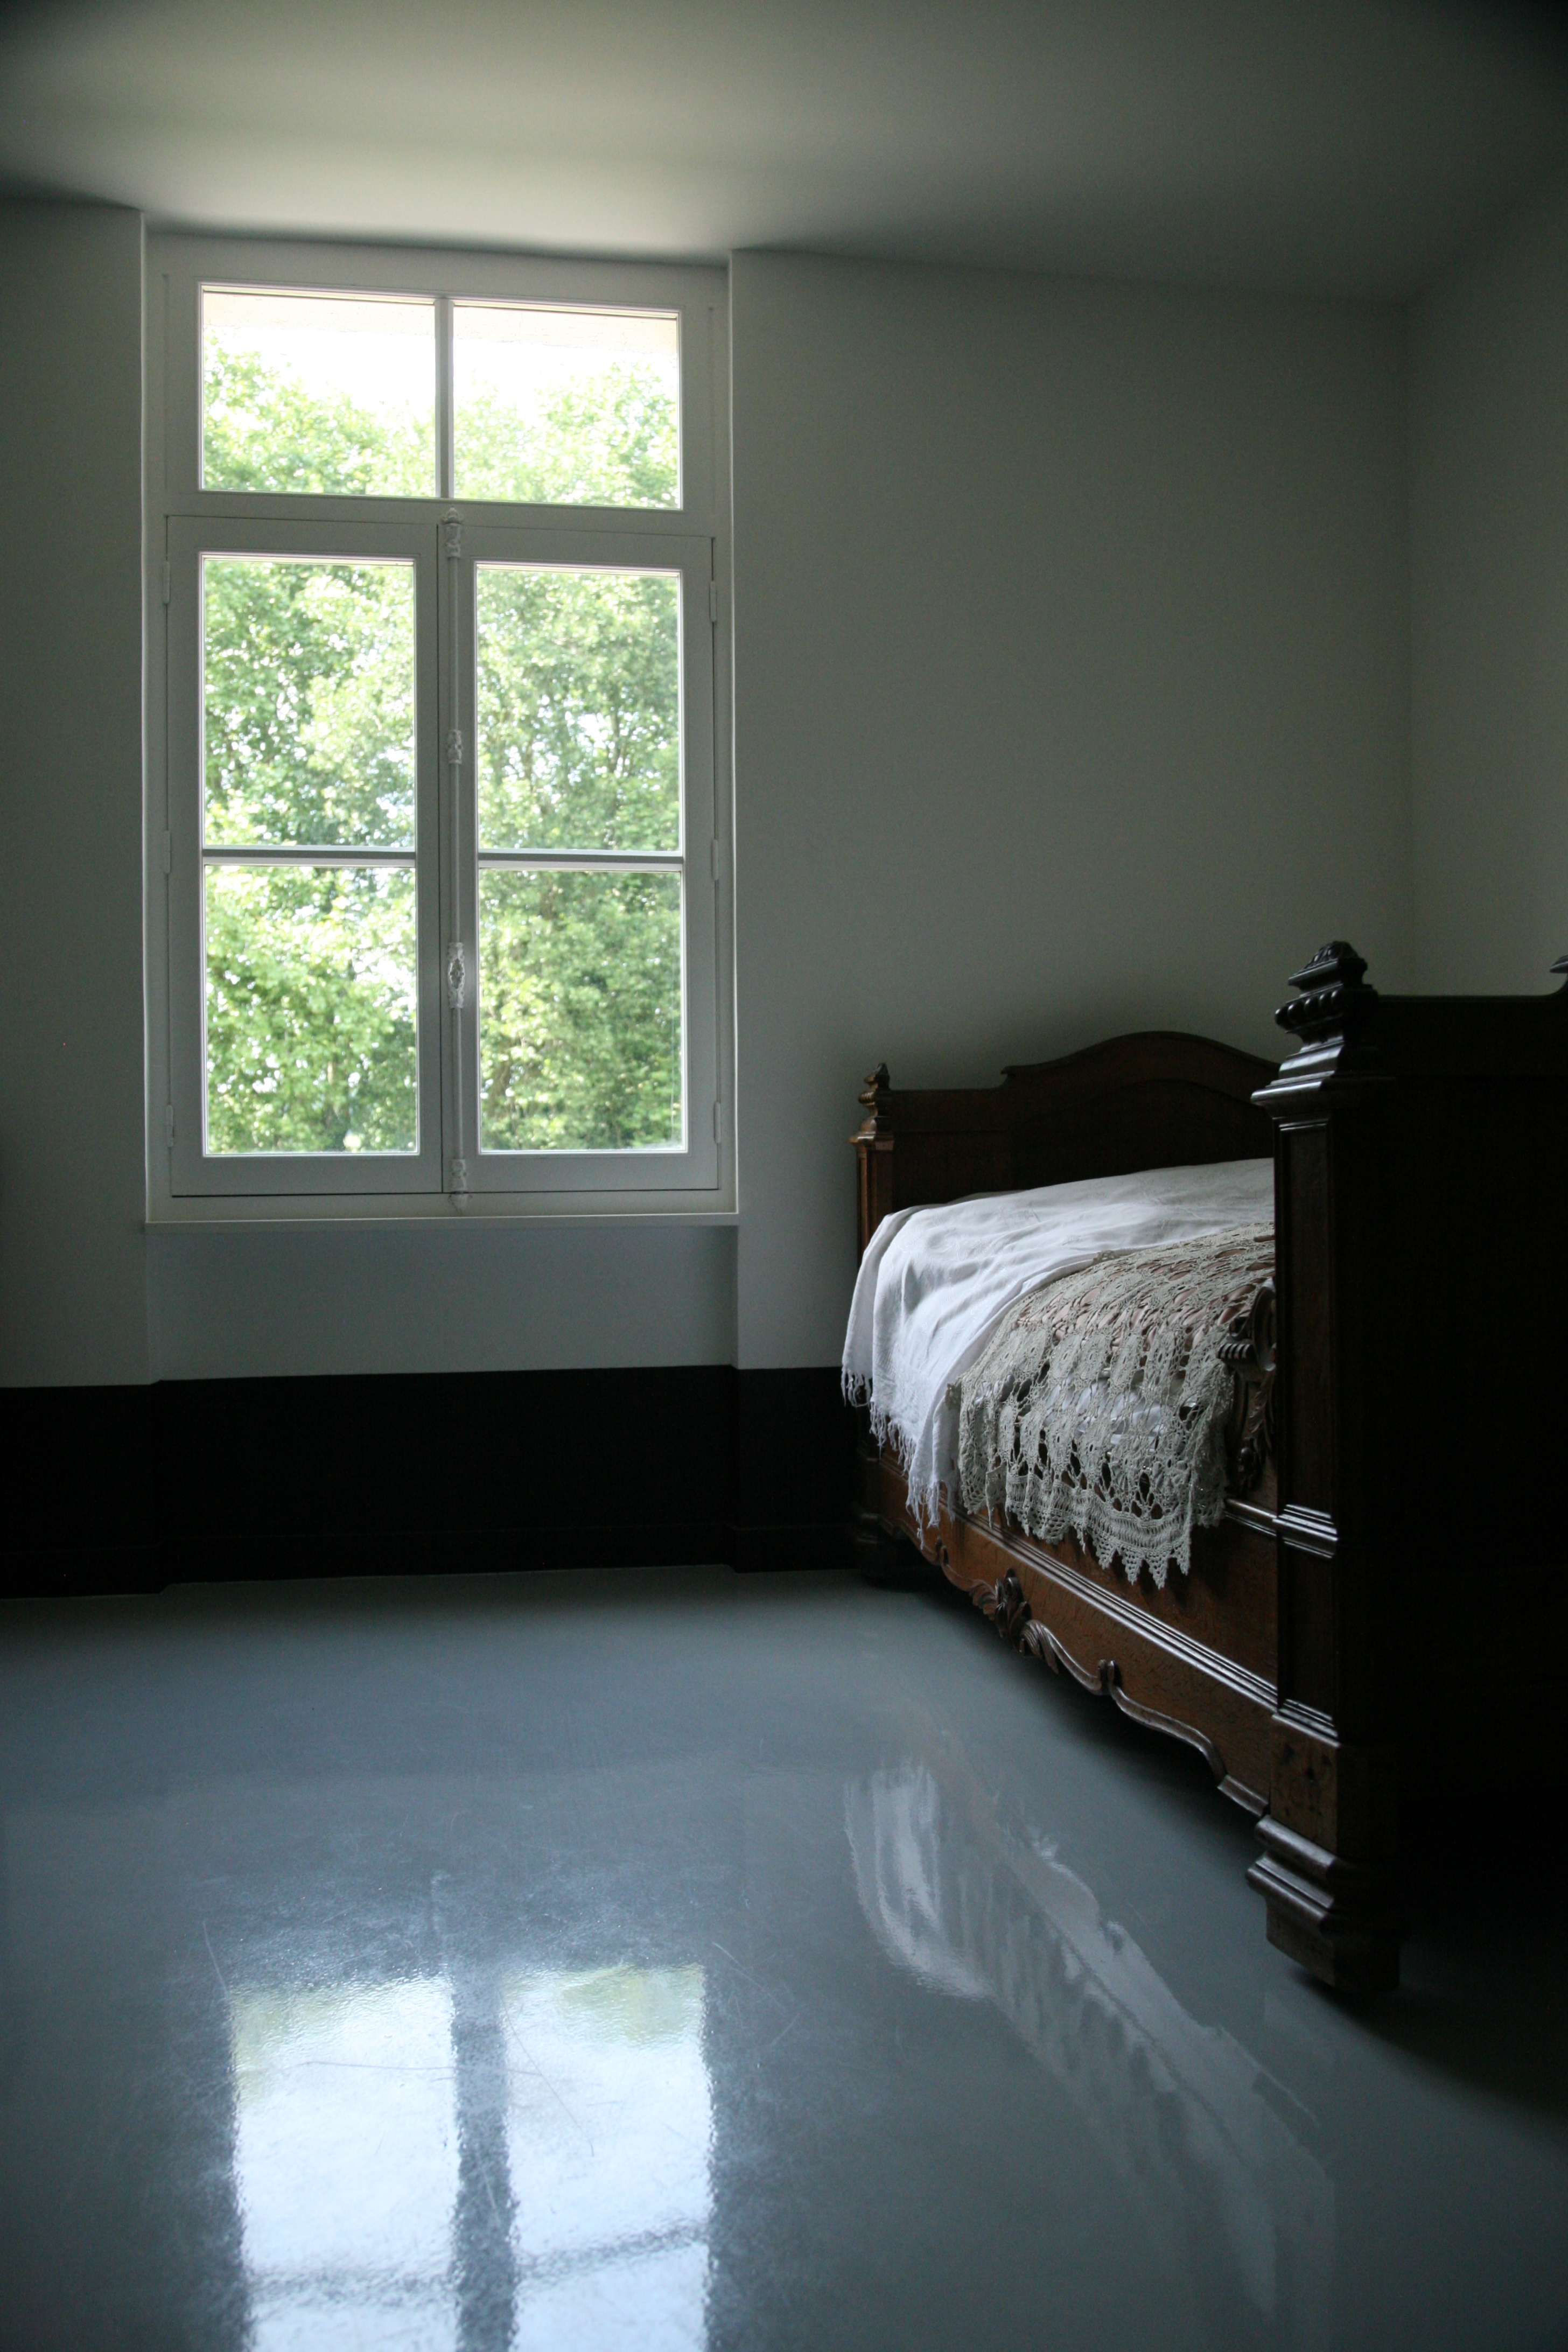
architecture, wood, house, floor, window, home, cottage, property, living room, furniture, room, bedroom, interior design, design, hardwood, bed, ventana, fenetre, fenster, estate, utopia, bett, lit, architektur, guise, godin, aisne, utopie, cama, phalanst re, familist re, flooring, wood flooring, window covering